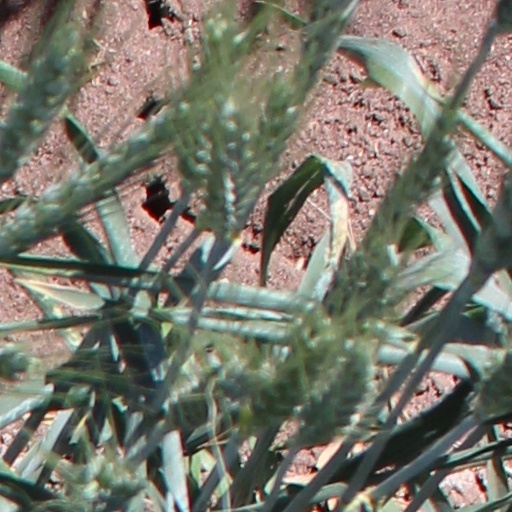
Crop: wheat